Cactus (camera equipment brand)

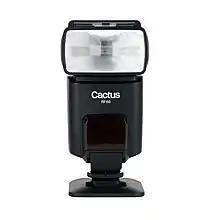
Cactus RF60

In 2014, Cactus released its first wireless flash RF60 along with Cactus V6. Cactus RF60 has a built-in V6. Therefore, it can receive wireless triggering signal from a V6 and fire itself accordingly without having to attach an external V6 to the flash. When using with Cactus V6, both power output and zoom level of the RF60 can be adjusted remotely.